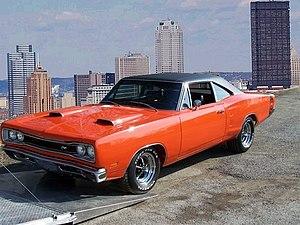
Les Dodge Super Bee étaient des muscle cars de production limitée que Dodge, une division de Chrysler, a produit de 1968 à 1971. La “mascotte” du logo Super Bee a été ressuscitée pour agrémenter les custodes des modèles Ram Rumble Bee 2004, et des Dodge Charger Super Bee du millésime 2007.